Inagaw na Bituin

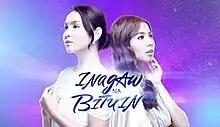
Title card

( / international title: "Written in the Stars") is a 2019 Philippine television drama musical series broadcast by GMA Network. Directed by Mark A. Reyes, it stars Kyline Alcantara and Therese Malvar. It premiered on February 11, 2019 on the network's Afternoon Prime line up. The series concluded on May 17, 2019 with a total of 68 episodes.